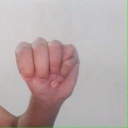
अक्षर: म